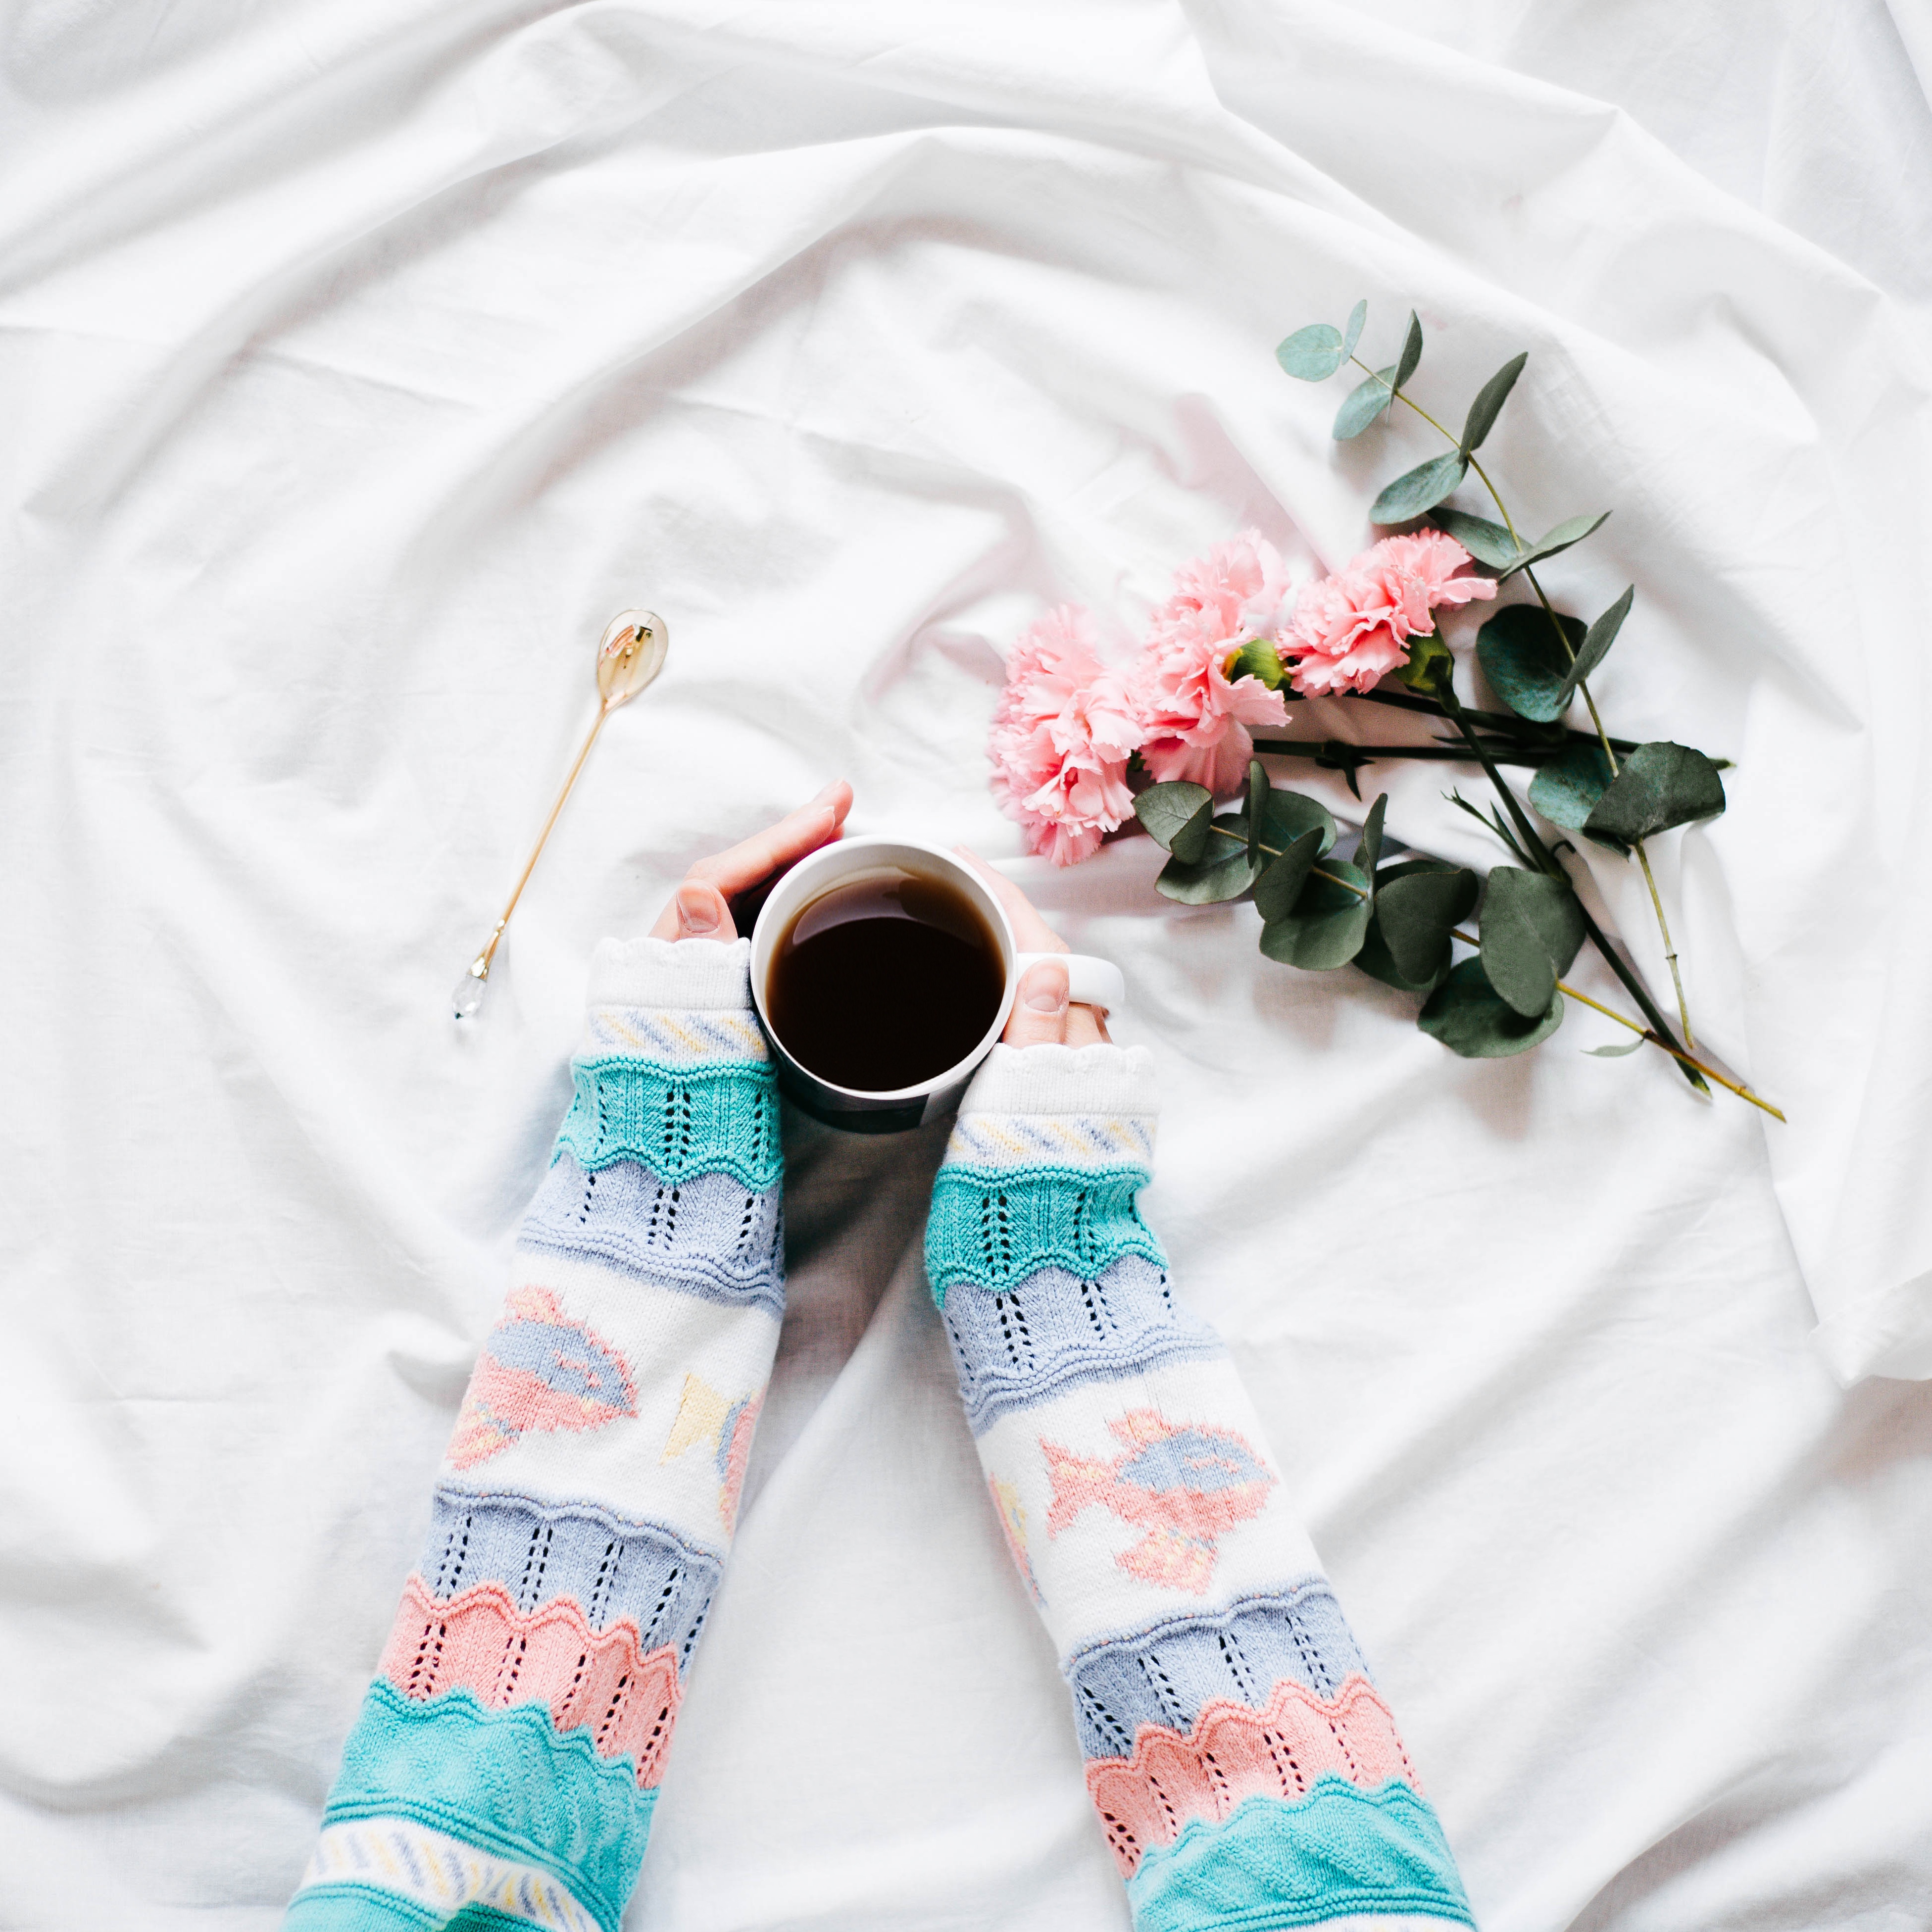
flower, pattern, spring, clothing, pink, product, design, fashion accessory